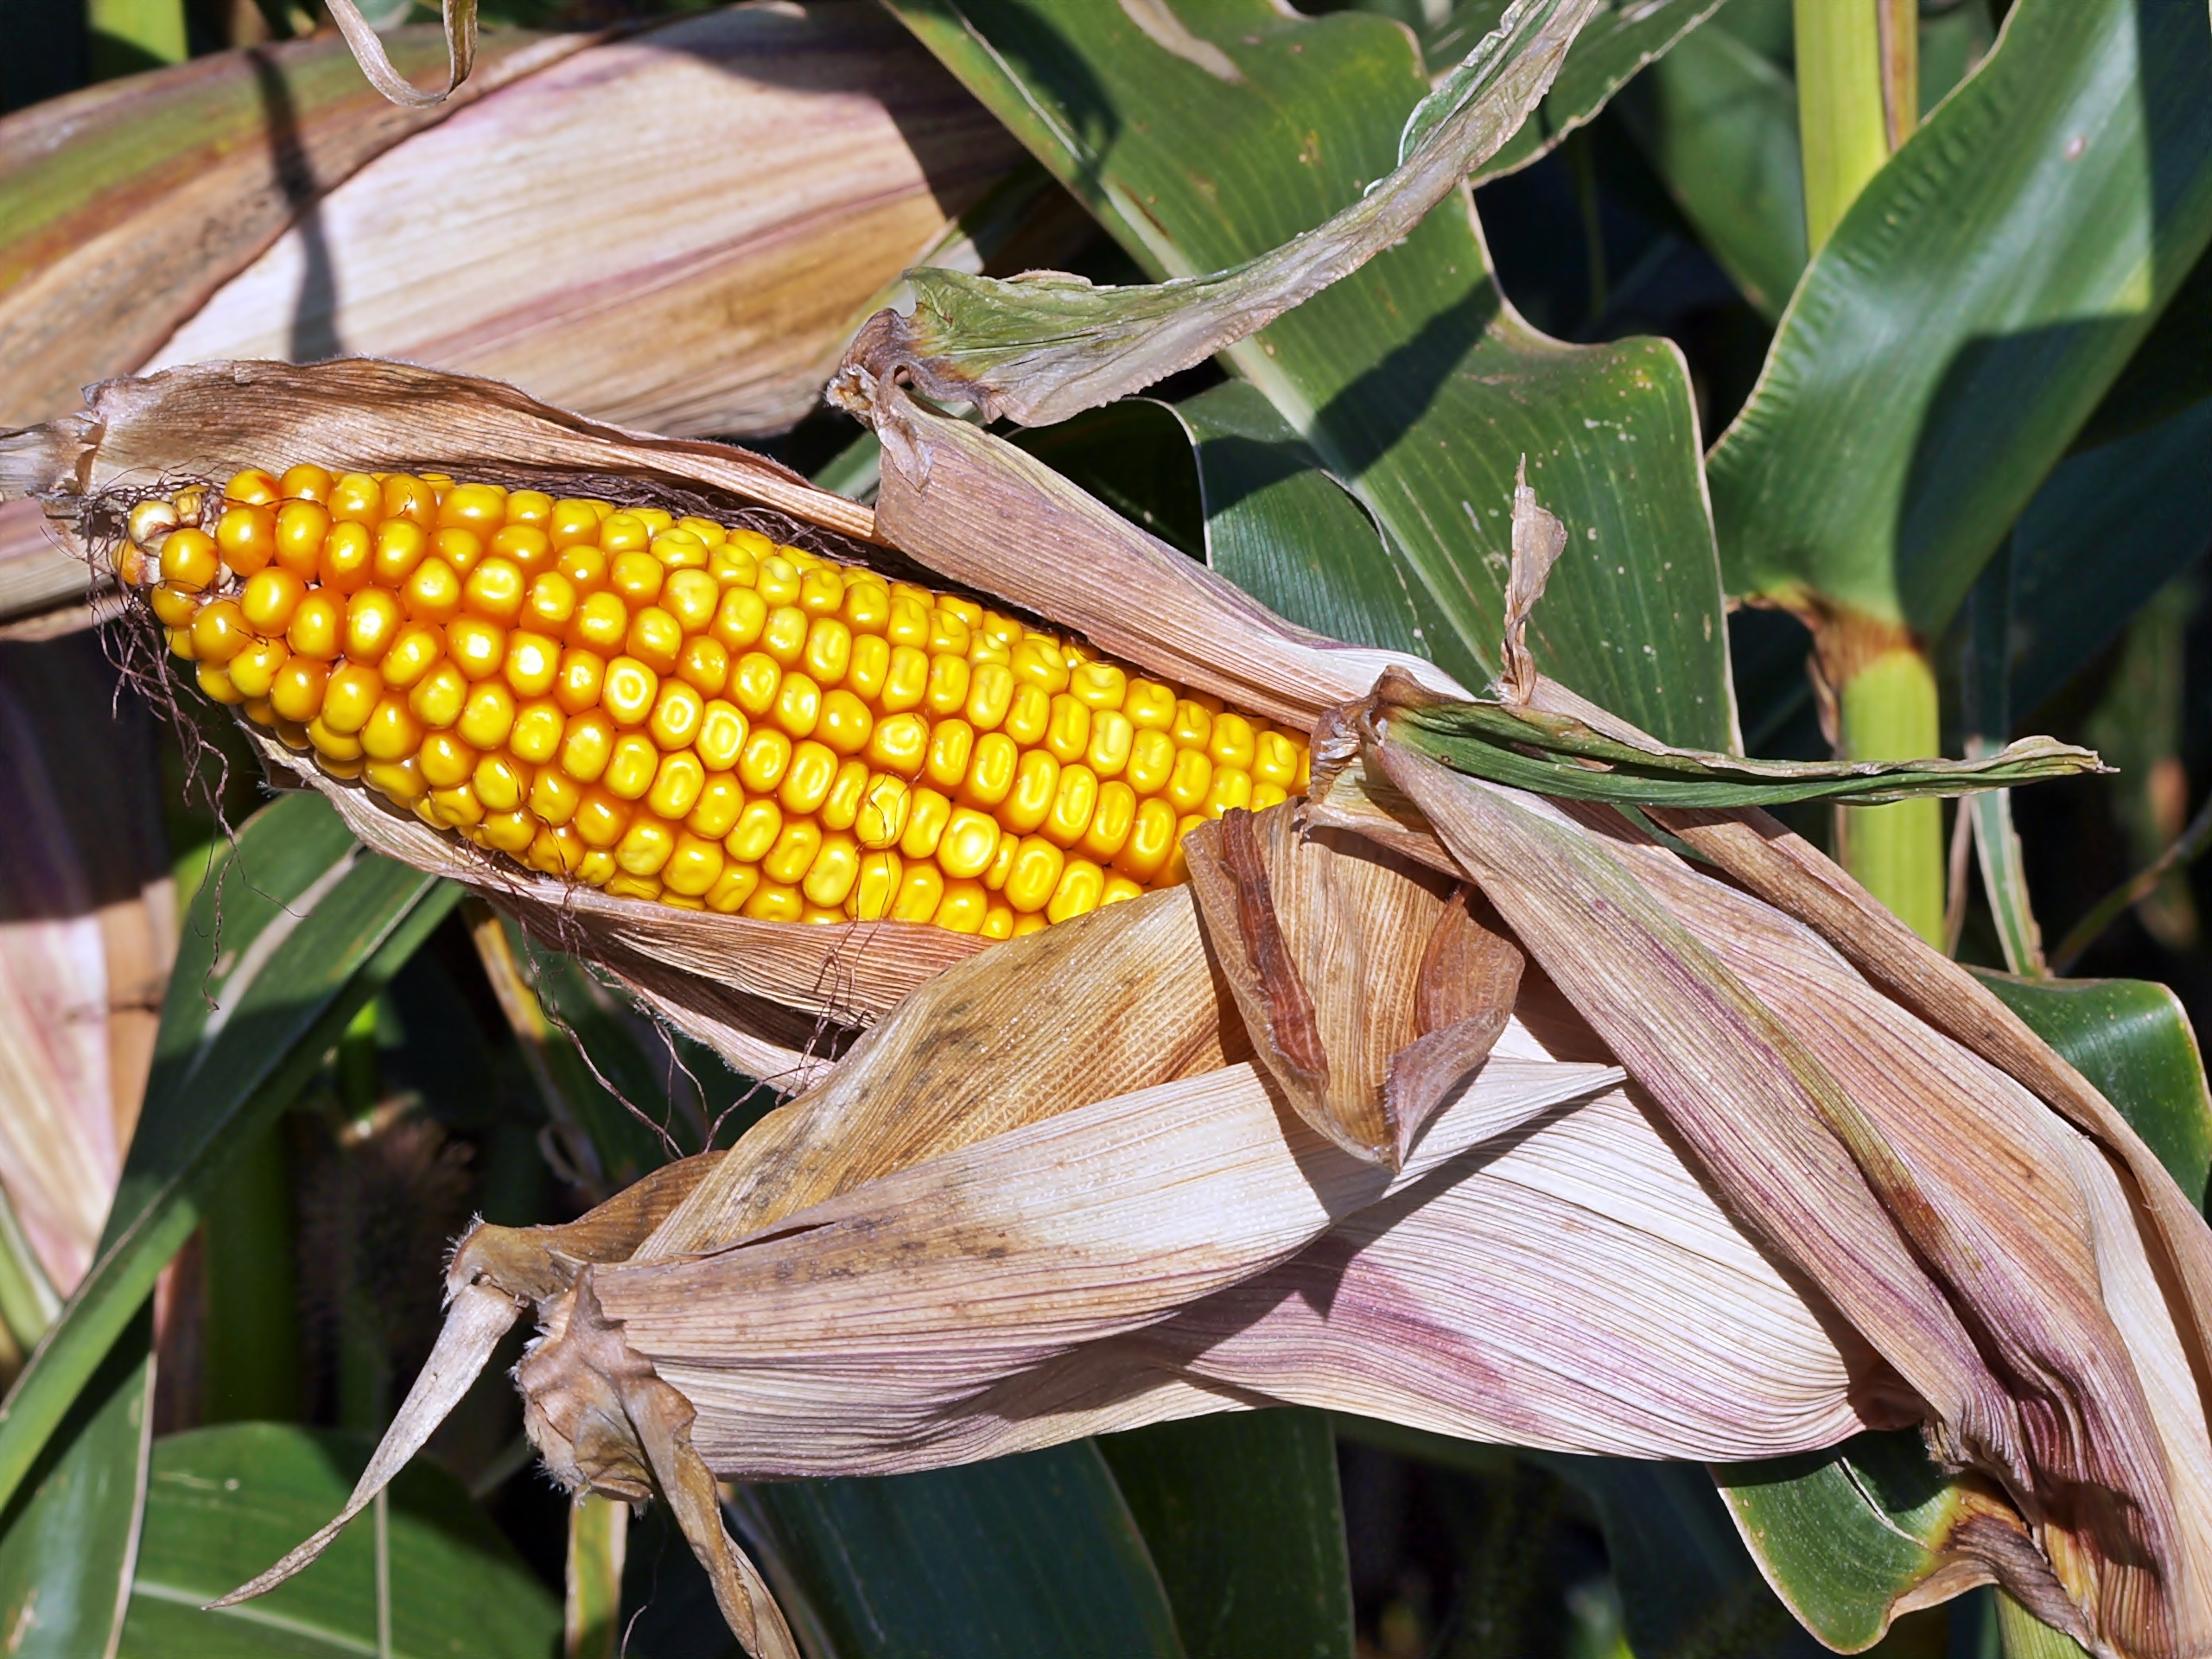
nature, plant, flower, live, food, produce, crop, insect, botany, agriculture, flora, fauna, maize, flowering plant